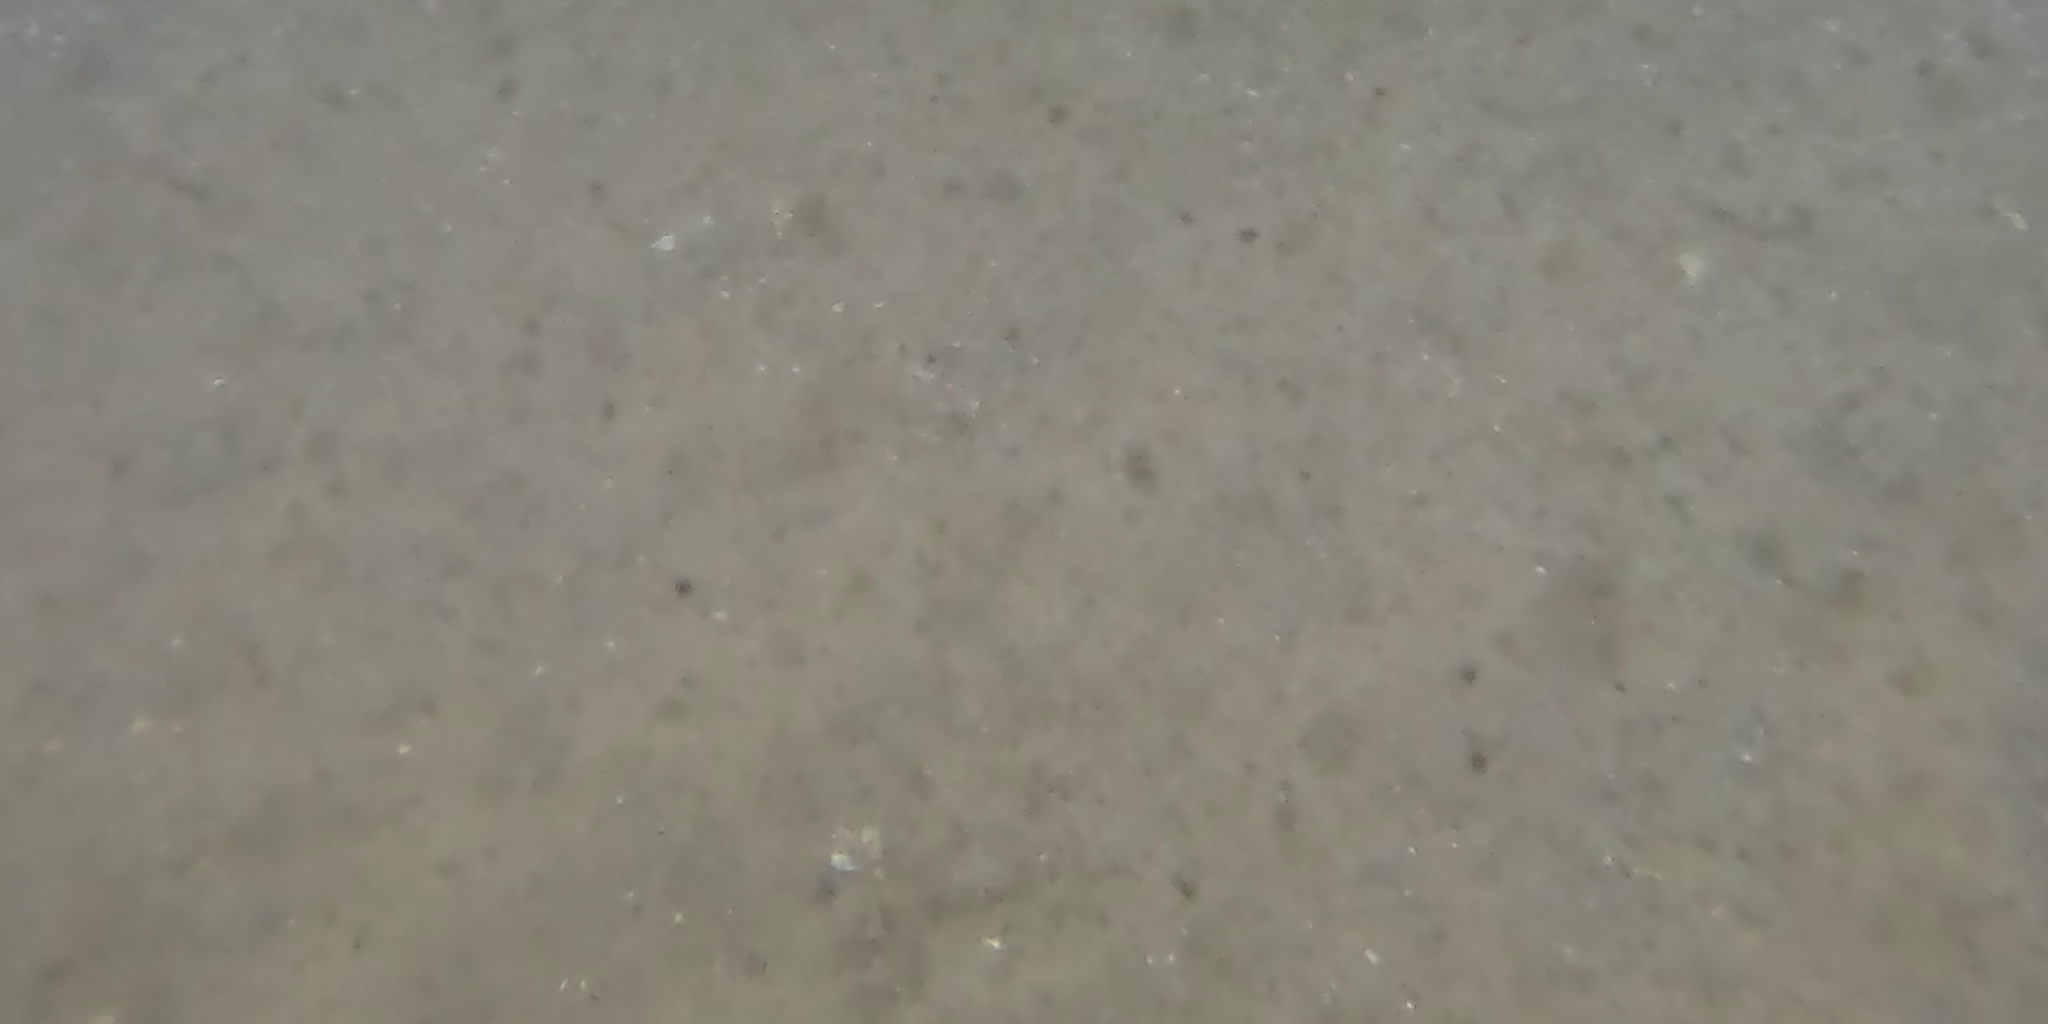
Seabed habitat: sand